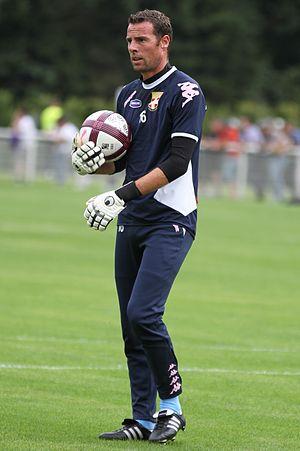
Bertrand Laquait, né le 13 avril 1977 à Vichy, est un joueur de football français qui évolue au poste de gardien de but.